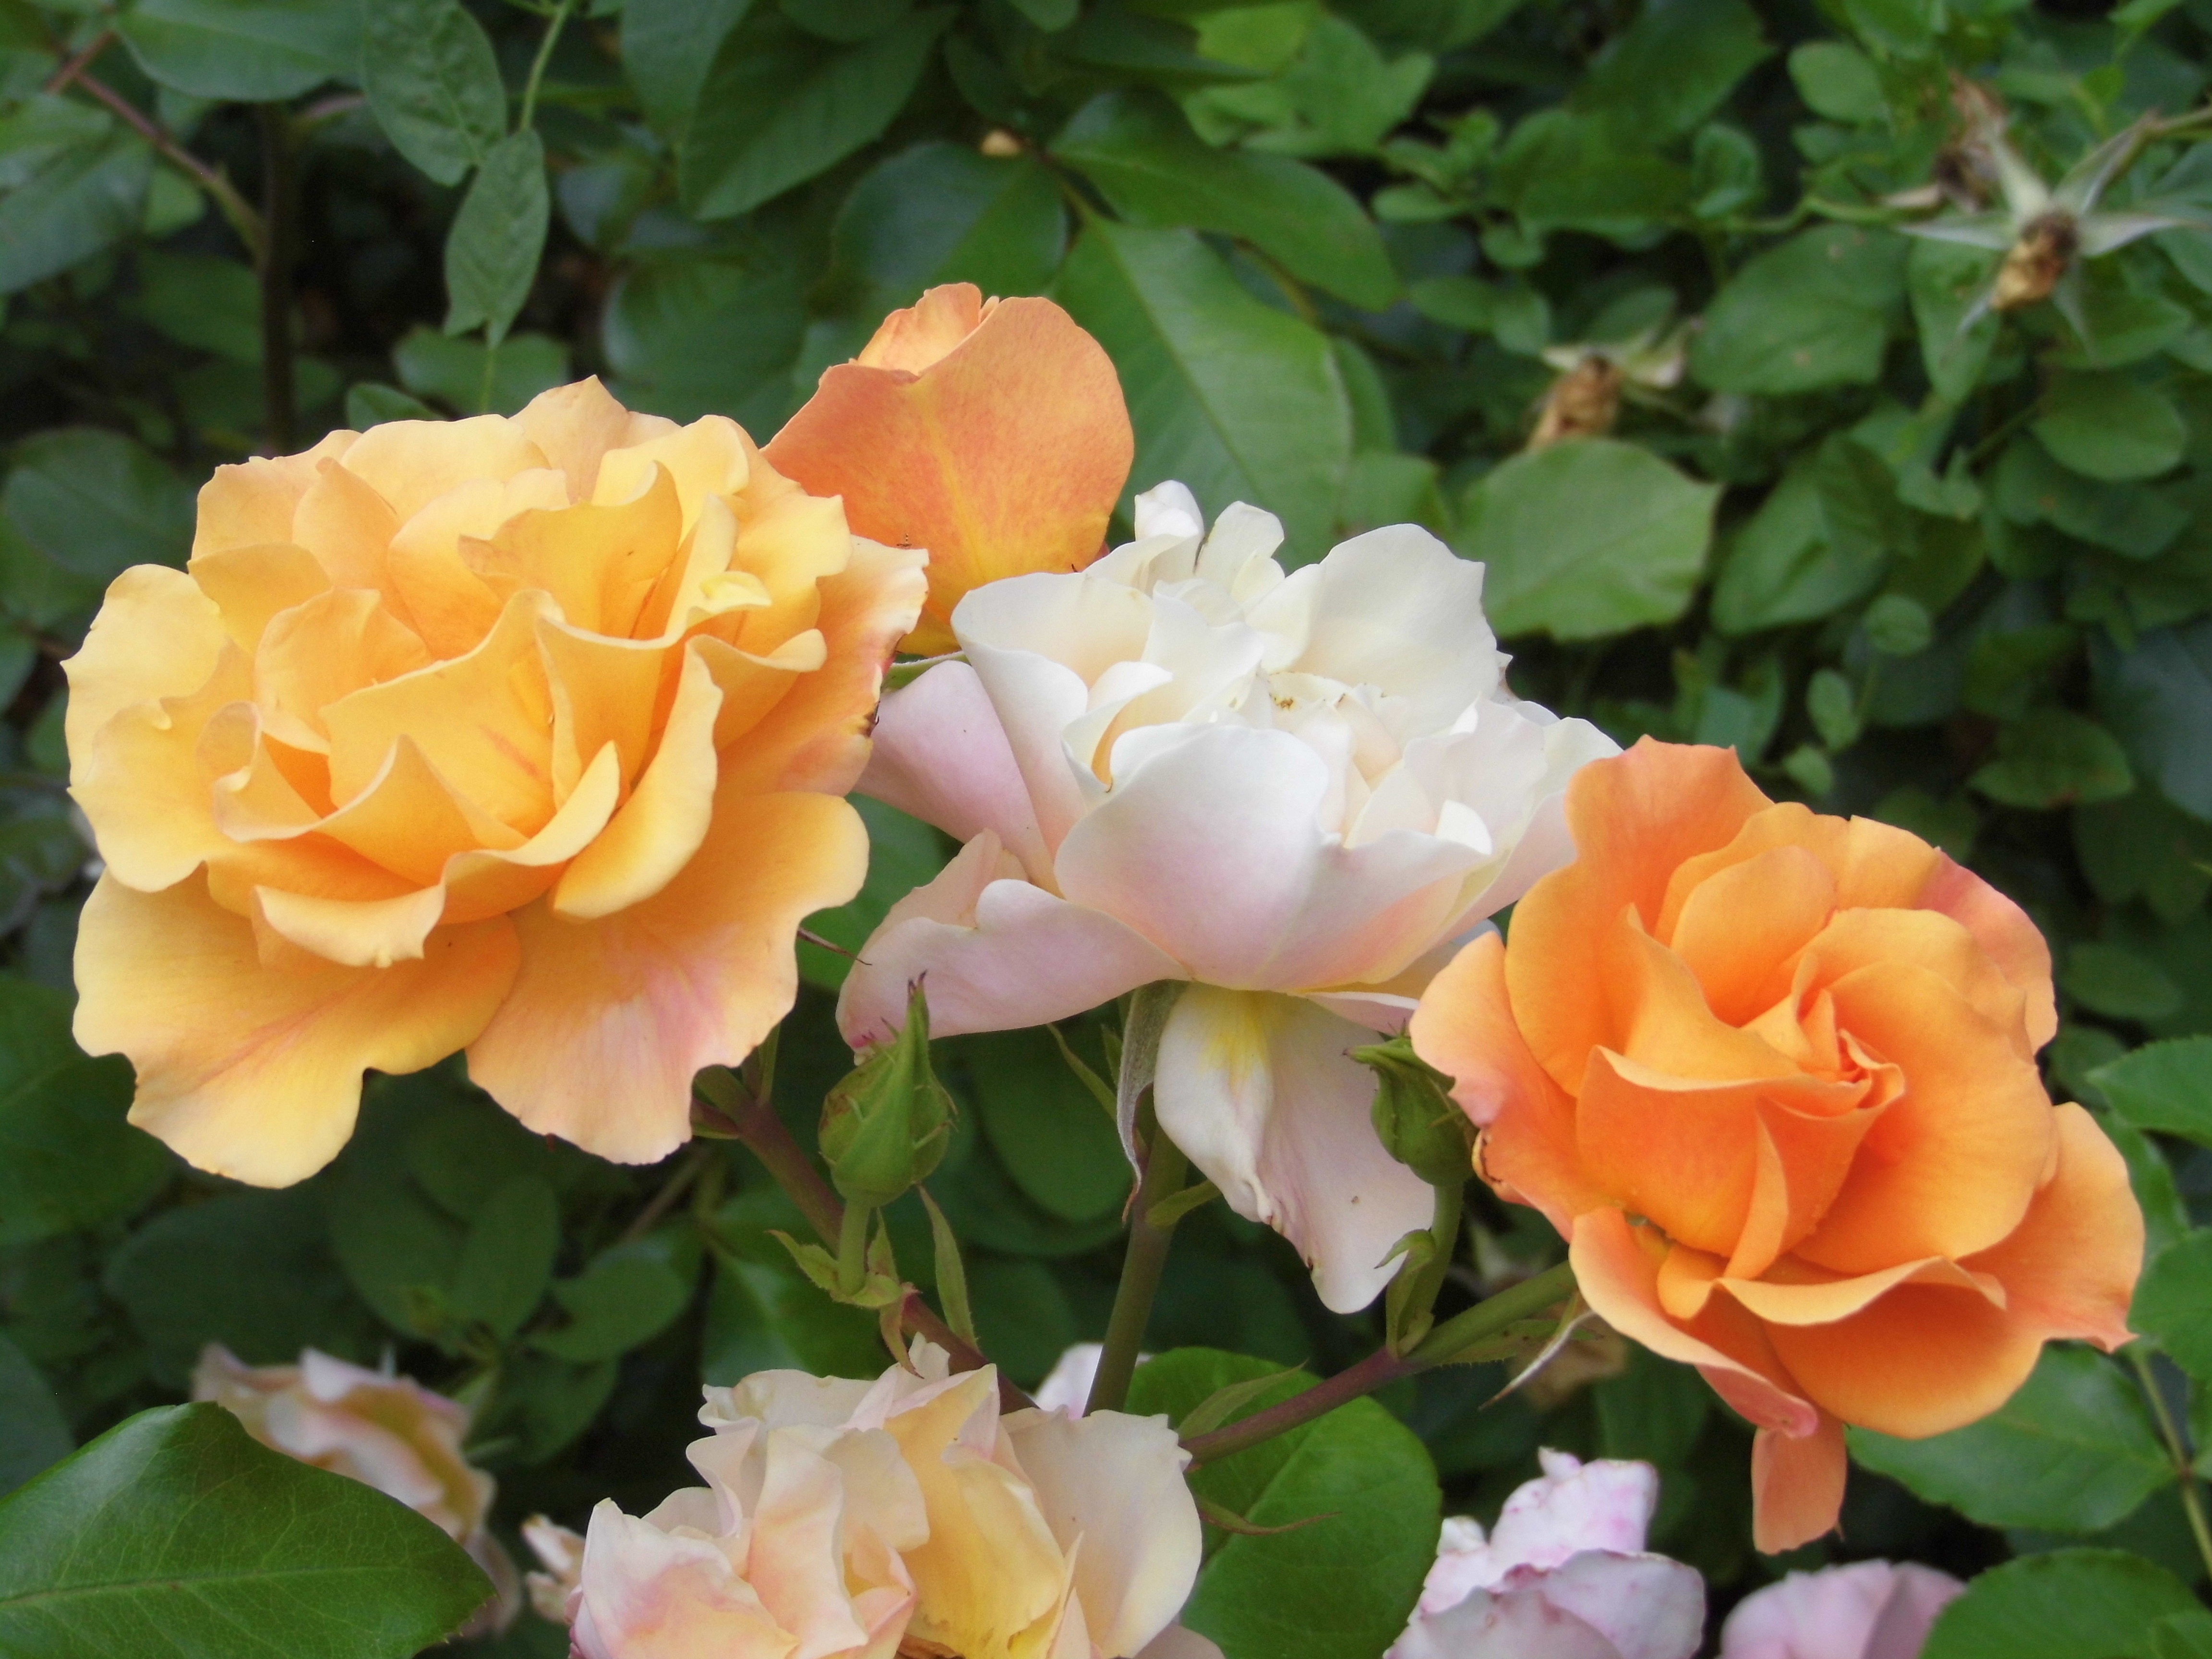
plant, flower, petal, rose, orange, color, pink, flora, flowers, pastel, shrub, floribunda, flowering plant, garden roses, rose family, annual plant, land plant, rosa centifolia, rose order, austrian briar